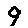
Label: 9